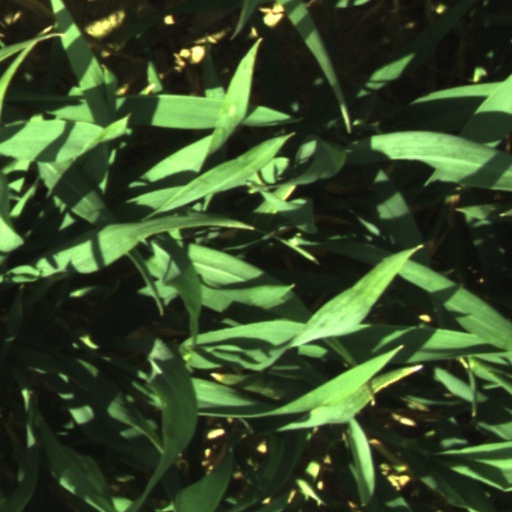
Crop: wheat